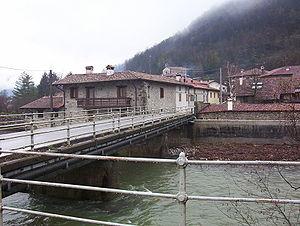
San Leonardo est une commune italienne de la province d'Udine dans la région Frioul-Vénétie Julienne en Italie.